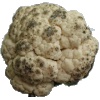
Label: cauliflower